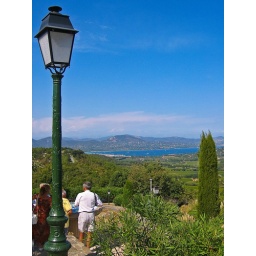
Southern French coast panorama from beneath old street light.